Christchurch Airport

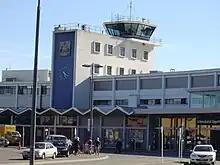
The former 1960 terminal building and control tower designed by Paul Pascoe

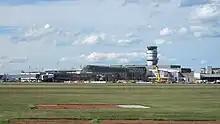
The new domestic terminal under construction

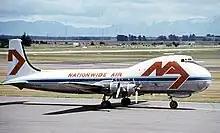
Former Nationwide Air Aviation Traders Carvair at Christchurch in 1977

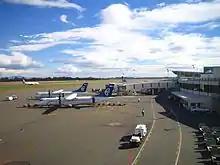
View of the apron from the old roof deck

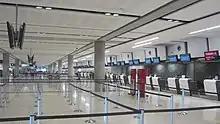
Check-in hall, December 2013

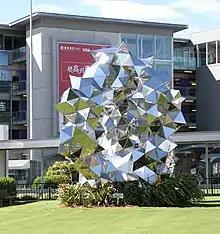
A sculpture outside the terminal

In 1935, the local council decided to locate a new aerodrome at Harewood as the best site for Christchurch.